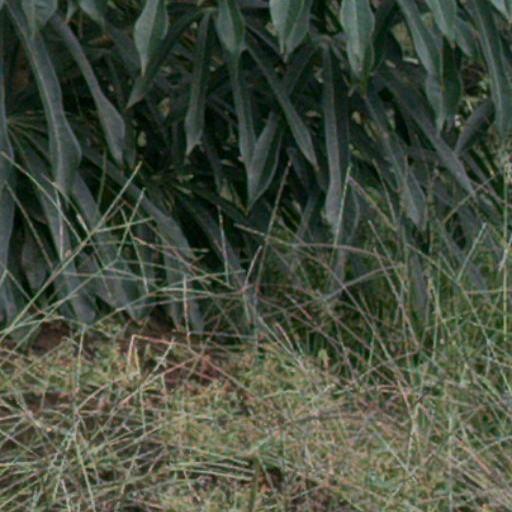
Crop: cassava